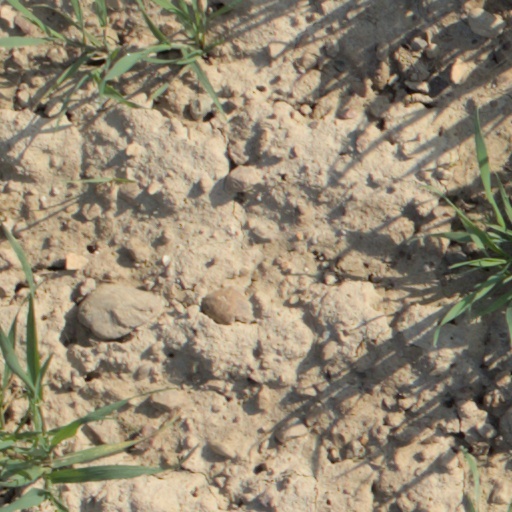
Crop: wheat